Naruto Uzumaki

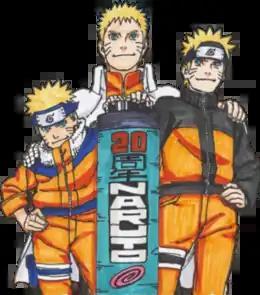
From left to right: Part I, "Boruto" franchise, and Part II designs by Masashi Kishimoto

 is the titular protagonist of the manga series "Naruto", created by Masashi Kishimoto. He is a ninja from the fictional . As a boy, Naruto is ridiculed and ostracized on account of the Nine-Tailed Demon Fox—a malevolent creature that attacked Konohagakure—that was sealed away in his body. Despite this, he aspires to become his village's leader, the Hokage, in order to receive their approval. His carefree, optimistic, and boisterous personality enables him to befriend other Konohagakure ninja, as well as ninja from other villages. Naruto appears in the series's films and in other media related to the franchise, including video games and original video animations (OVA), as well as the sequel "", where he is the Hokage, and his son, Boruto Uzumaki, is the protagonist.